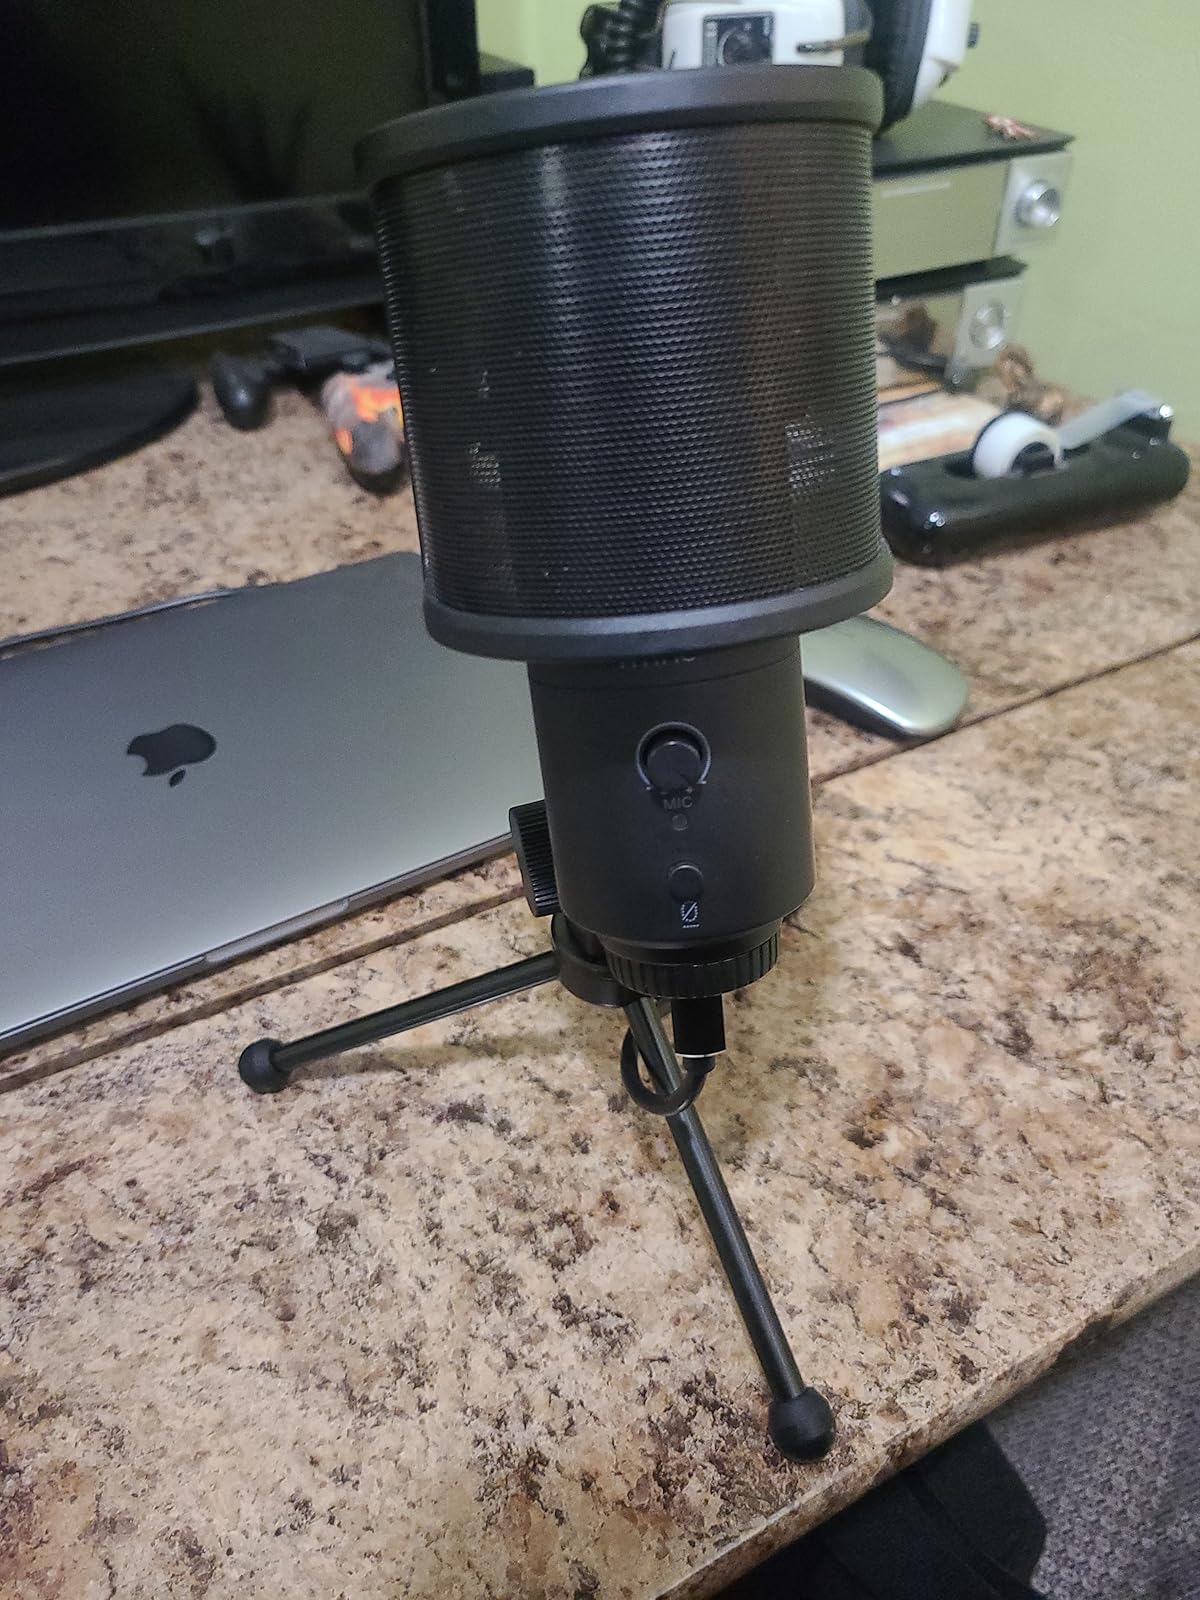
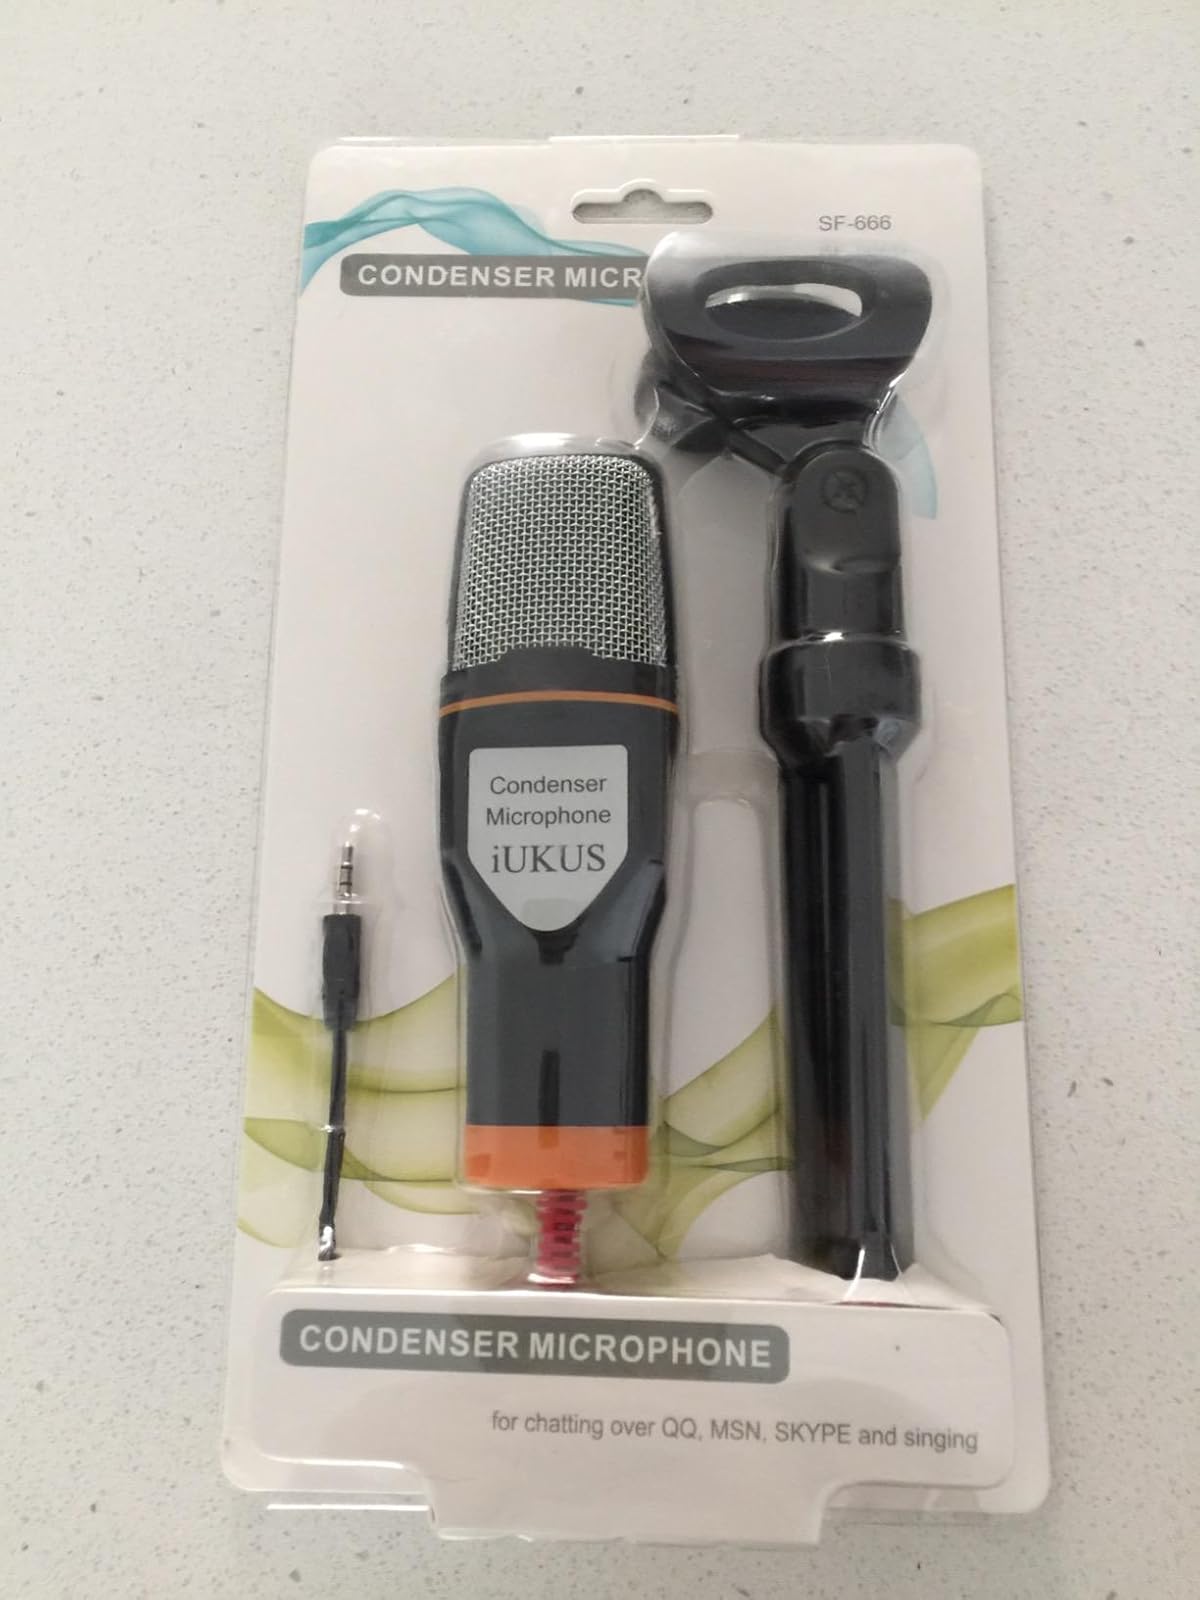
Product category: microphone
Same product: no